Félix Auger-Aliassime

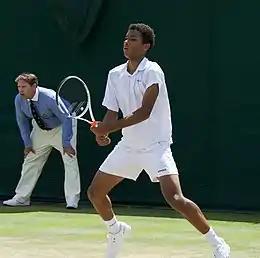
Auger-Aliassime at the 2016 Wimbledon Championships

In February 2015, Auger-Aliassime won his first ITF junior singles title at the G3 in Querétaro. A week later, he won his second straight ITF junior singles title and first doubles title at the G4 in Zapopan. In late August 2015, he won his first junior G1 title with a victory over compatriot Denis Shapovalov in College Park. At the US Open in September 2015, his first junior Grand Slam, he reached the second round in singles and won the doubles title with Shapovalov. In October 2015, Auger-Aliassime and compatriots Denis Shapovalov and Benjamin Sigouin won the Junior Davis Cup title, the first time in history for Canada. In December 2015 at the Eddie Herr International Tennis Championship, he won his second G1 singles title after defeating Alex de Minaur in the final. At the junior event of the French Open in June 2016, he reached his first Grand Slam singles final where he was defeated by Geoffrey Blancaneaux in three sets, despite holding a championship point. In July 2016 at Wimbledon, Auger-Aliassime advanced to the quarterfinals in singles and to the final in doubles with Denis Shapovalov. At the US Open in September 2016, he won the boys' singles title with a straight-sets victory over Miomir Kecmanović. He reached the doubles final as well, with fellow Canadian Benjamin Sigouin.